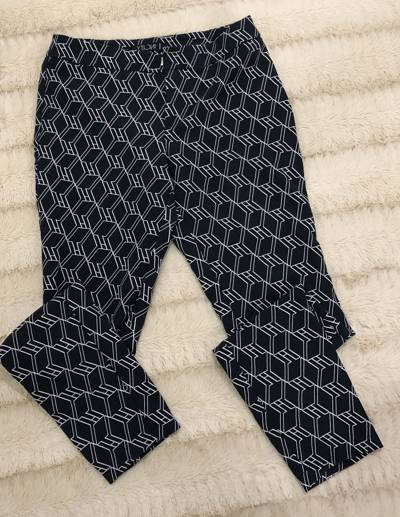
Waste category: clothes